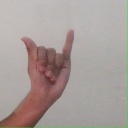
अक्षर: य